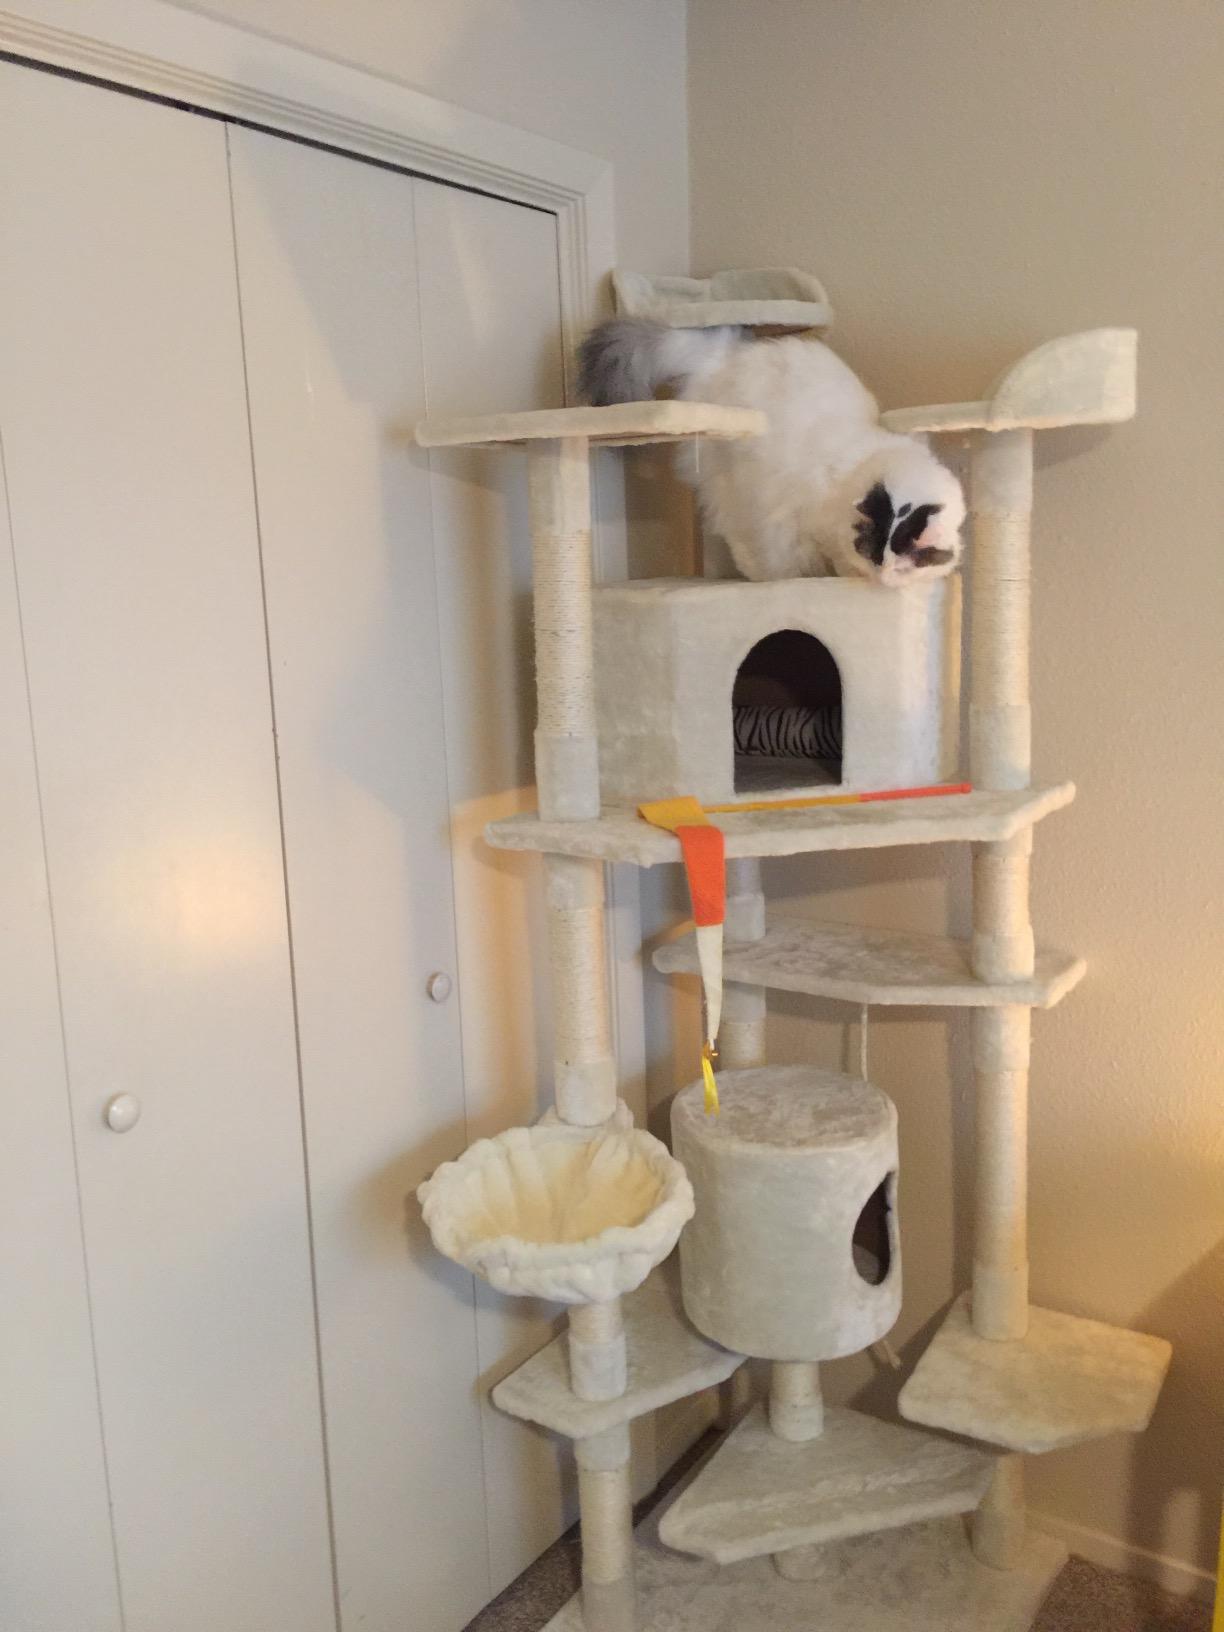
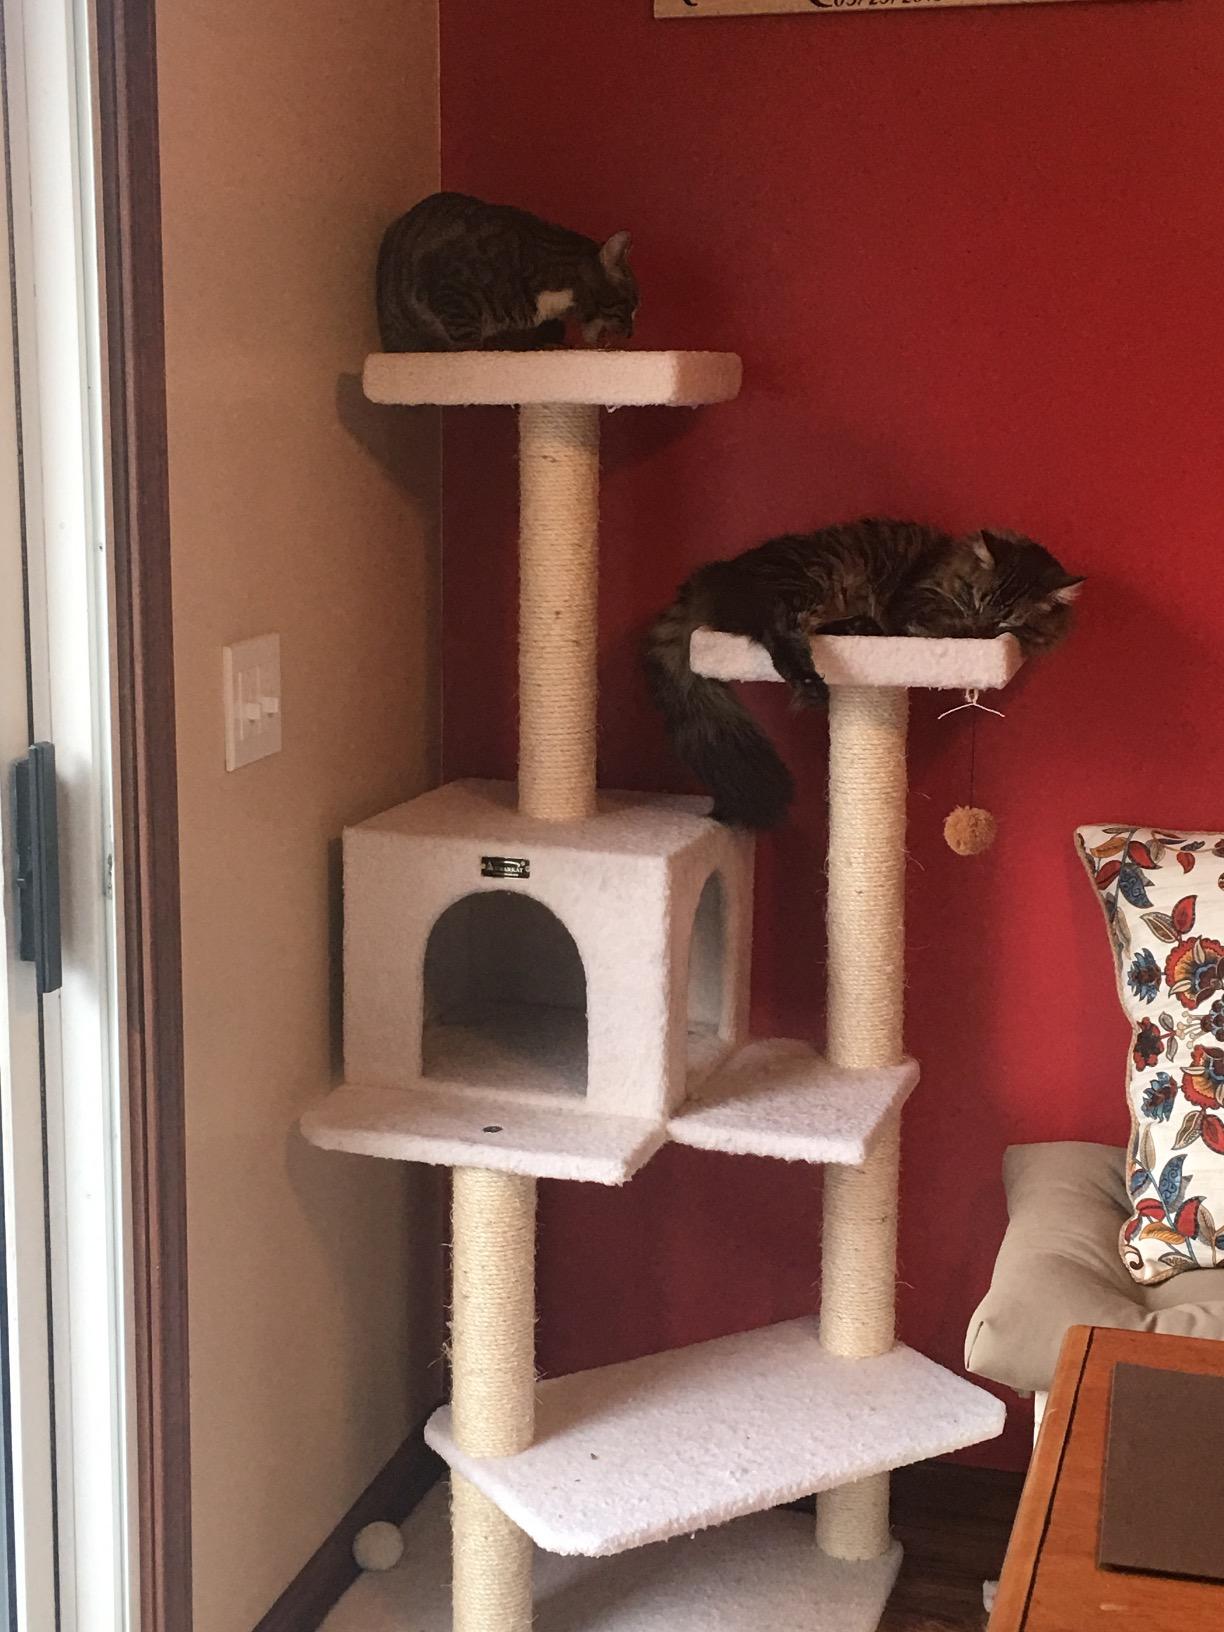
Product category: items_cat tree
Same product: no